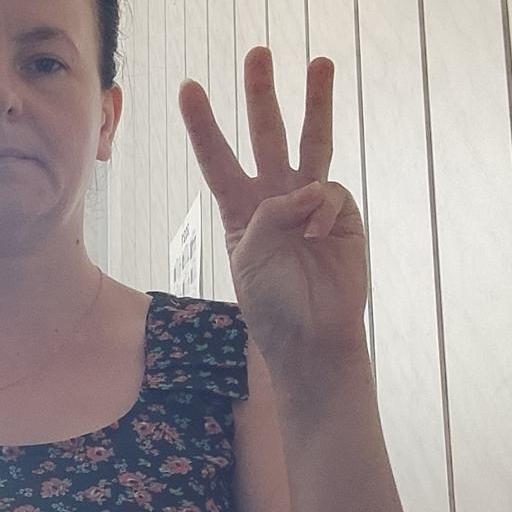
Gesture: three